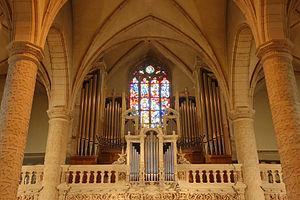
Orgue de la Cathédrale Notre-Dame de Luxembourg. Image à grande gamme dynamique issue de trois clichés pris du même endroit.